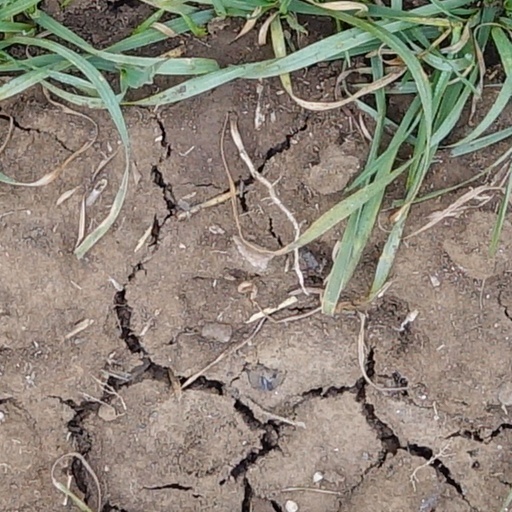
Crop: wheat